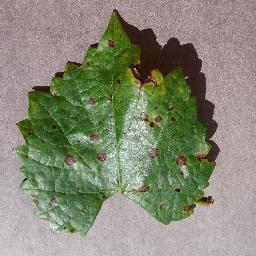
Label: Grape___Black_rot